Geats

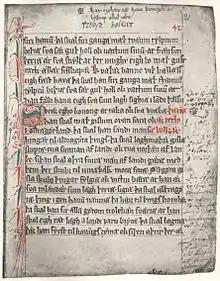
"Sveær egho konong at taka ok sva vrækæ" and the following sentences in the Westrogothic law

In his "Gesta Danorum" (book 13), the Danish 12th-century chronicler Saxo Grammaticus noted that the Geats had no say in the election of the king, only the Swedes. When the West Geatish law or Westrogothic law was put to paper, it reminded the Geats that they had to accept the election of the Swedes: "Sveær egho konong at taka ok sva vrækæ" meaning ""It is the Swedes who have the right of choosing ["taking"] and also deposing the king"" and then he rode Eriksgatan ""mæþ gislum ofvan"" – ""with hostages from above [the realm]"" through Södermanland, the Geatish provinces and then through Närke and Västmanland to be judged to be the lawful king by the lawspeakers of their respective things. One of these Swedish kings was Ragnvald Knaphövde, who in 1125 was riding with his retinue in order to be accepted as king by the different provinces. According to material appended to the oldest manuscript of the Westrogothic law, he decided not to demand hostages as he despised the Geats, and was slain near Falköping.